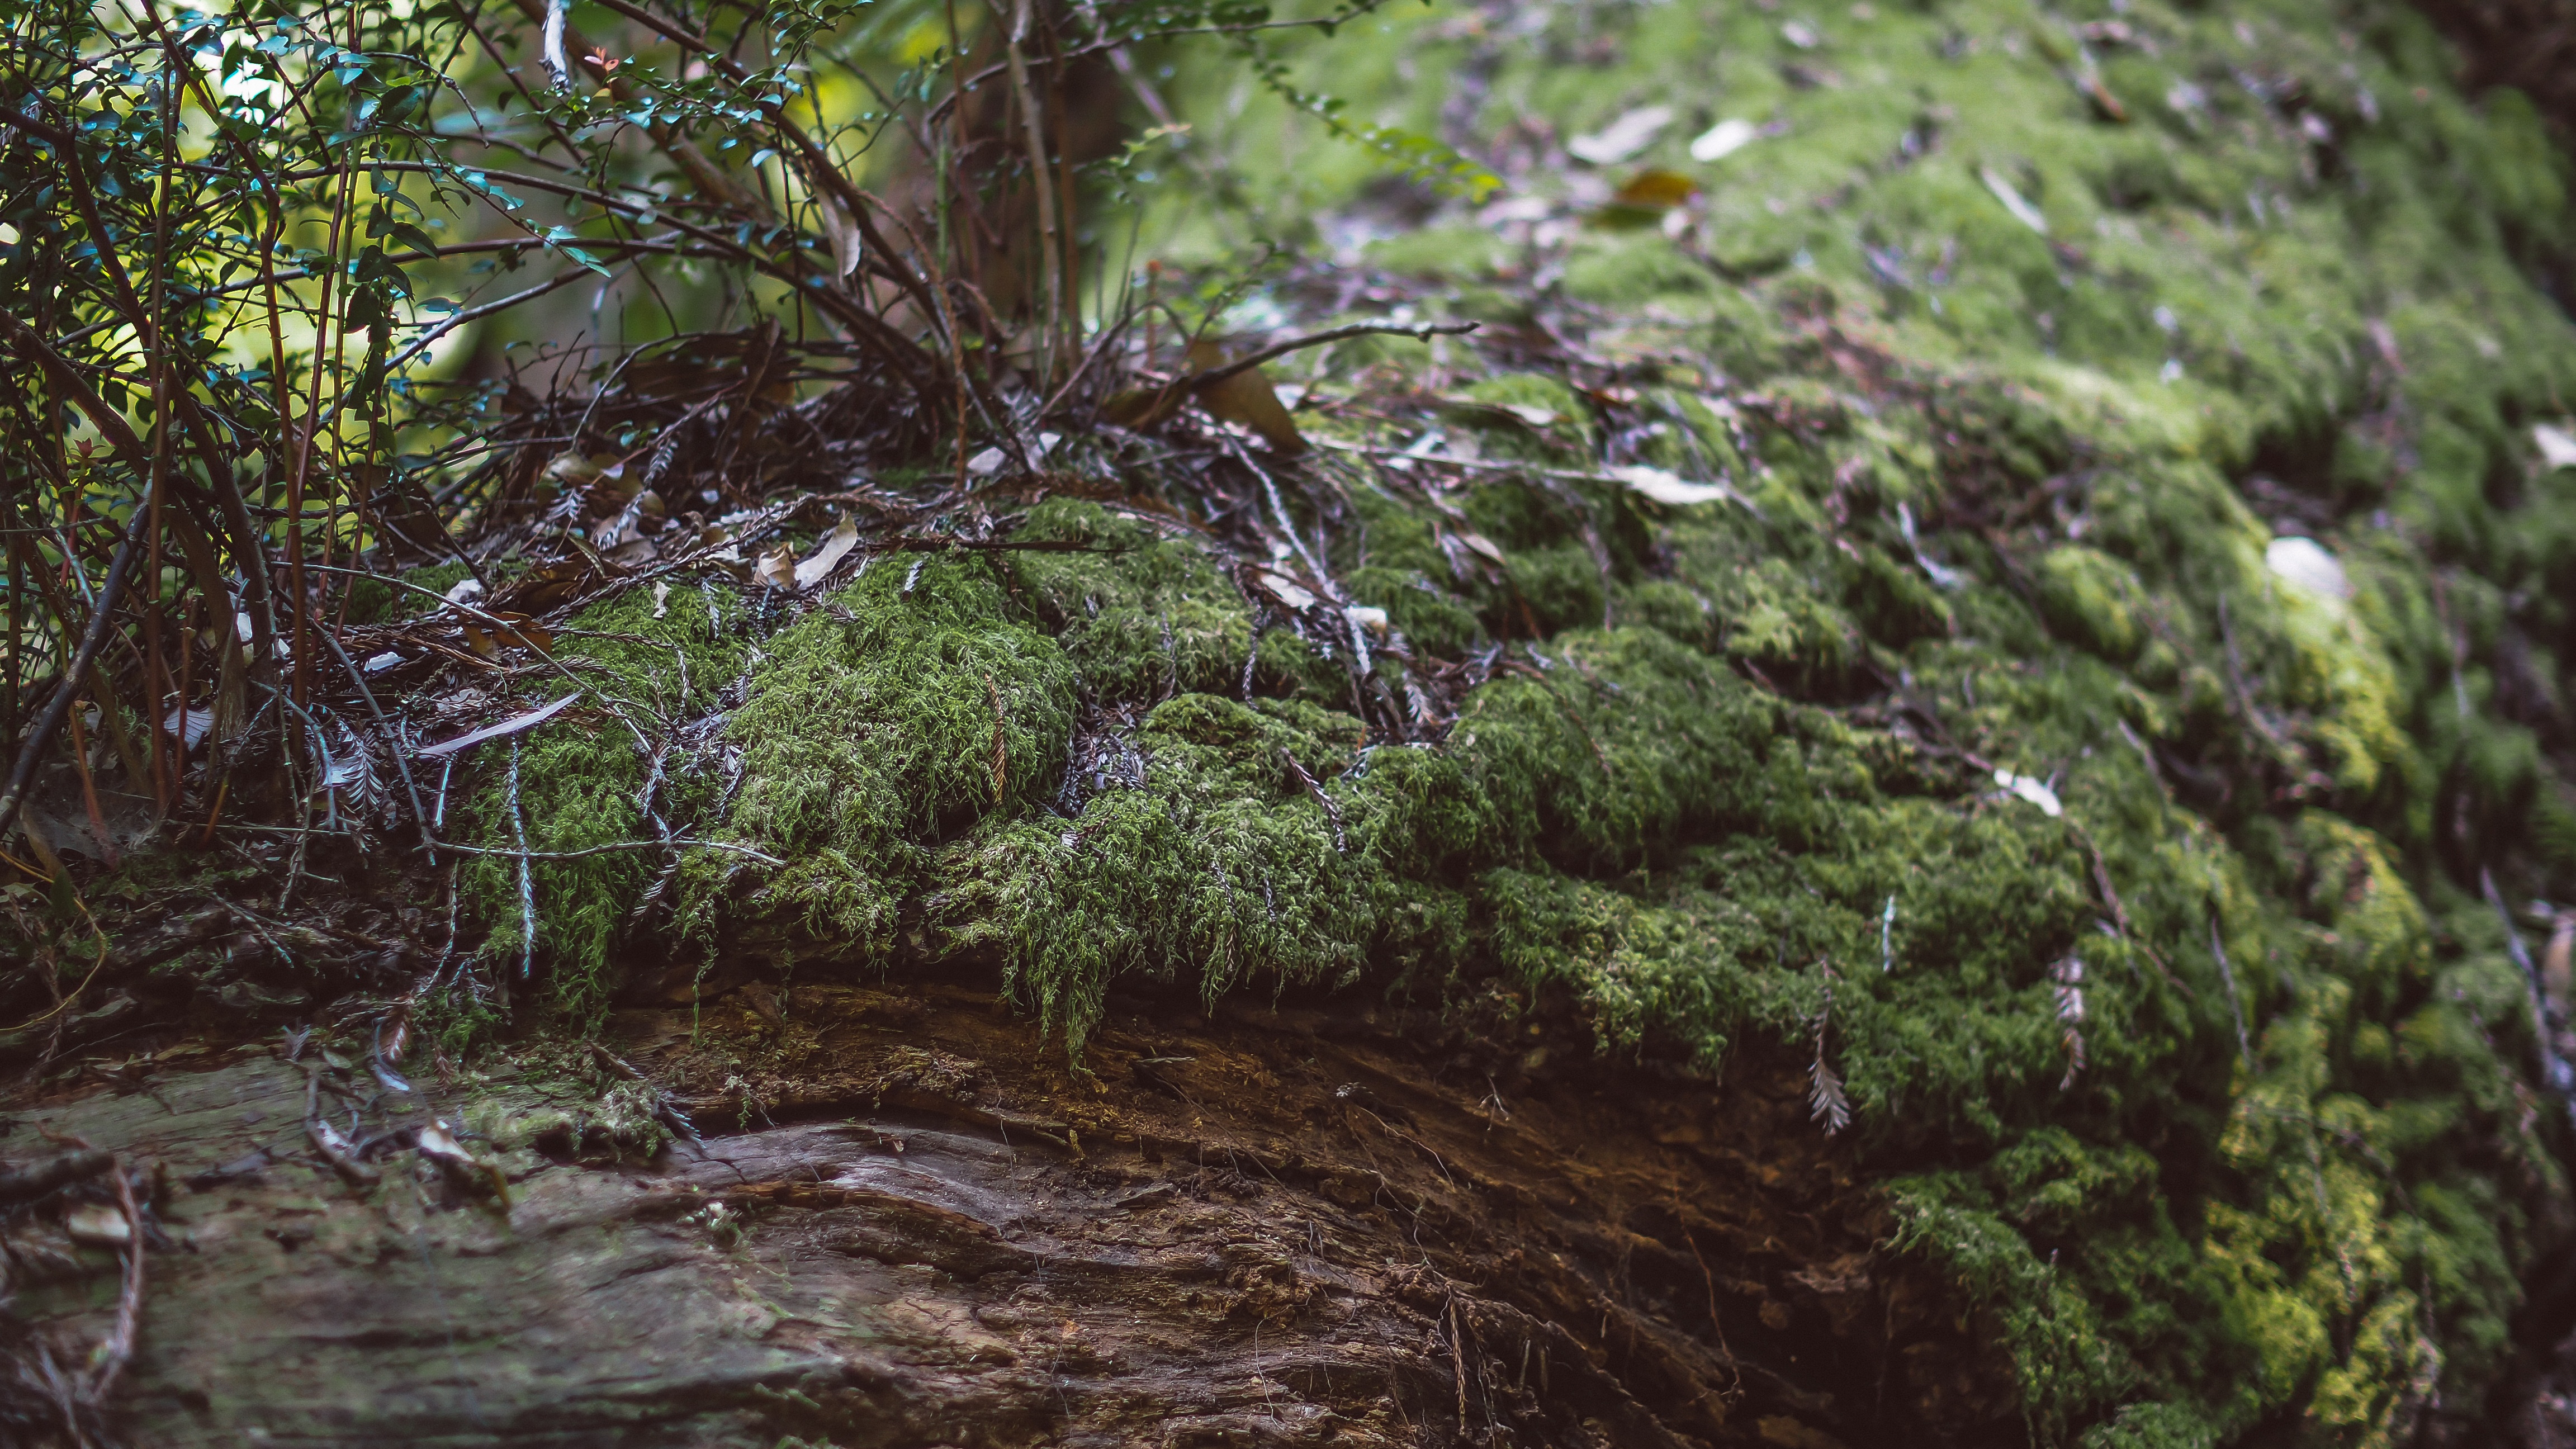
tree, forest, branch, plant, flower, trunk, moss, wildlife, stream, jungle, soil, flora, vegetation, rainforest, wetland, woodland, habitat, ecosystem, old growth forest, natural environment, woody plant